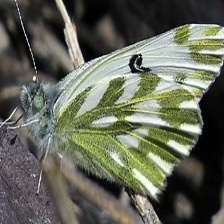
Species: BECKERS WHITE
Butterfly family (ImageNet category): cabbage_butterfly